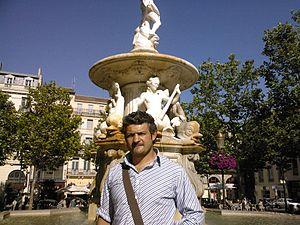
Christian Labit, ex-joueur du Stade Toulousain et du RC Narbonne, entraîneur de l'US Carcassonne.